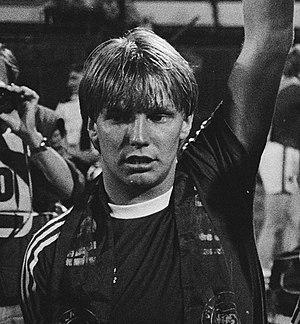
Gary Shaw est un footballeur professionnel anglais, né le 21 janvier 1961 à Birmingham.